Describe the emotion expressed in this image:  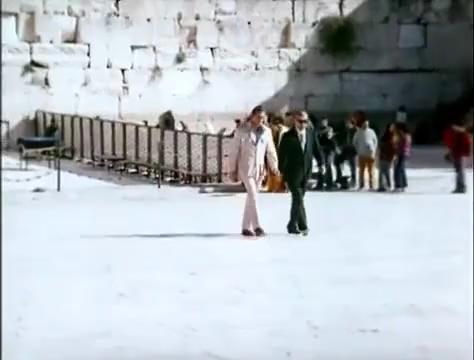
This person displays Suffering, valence and arousal with low intensity.